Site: brandenburg
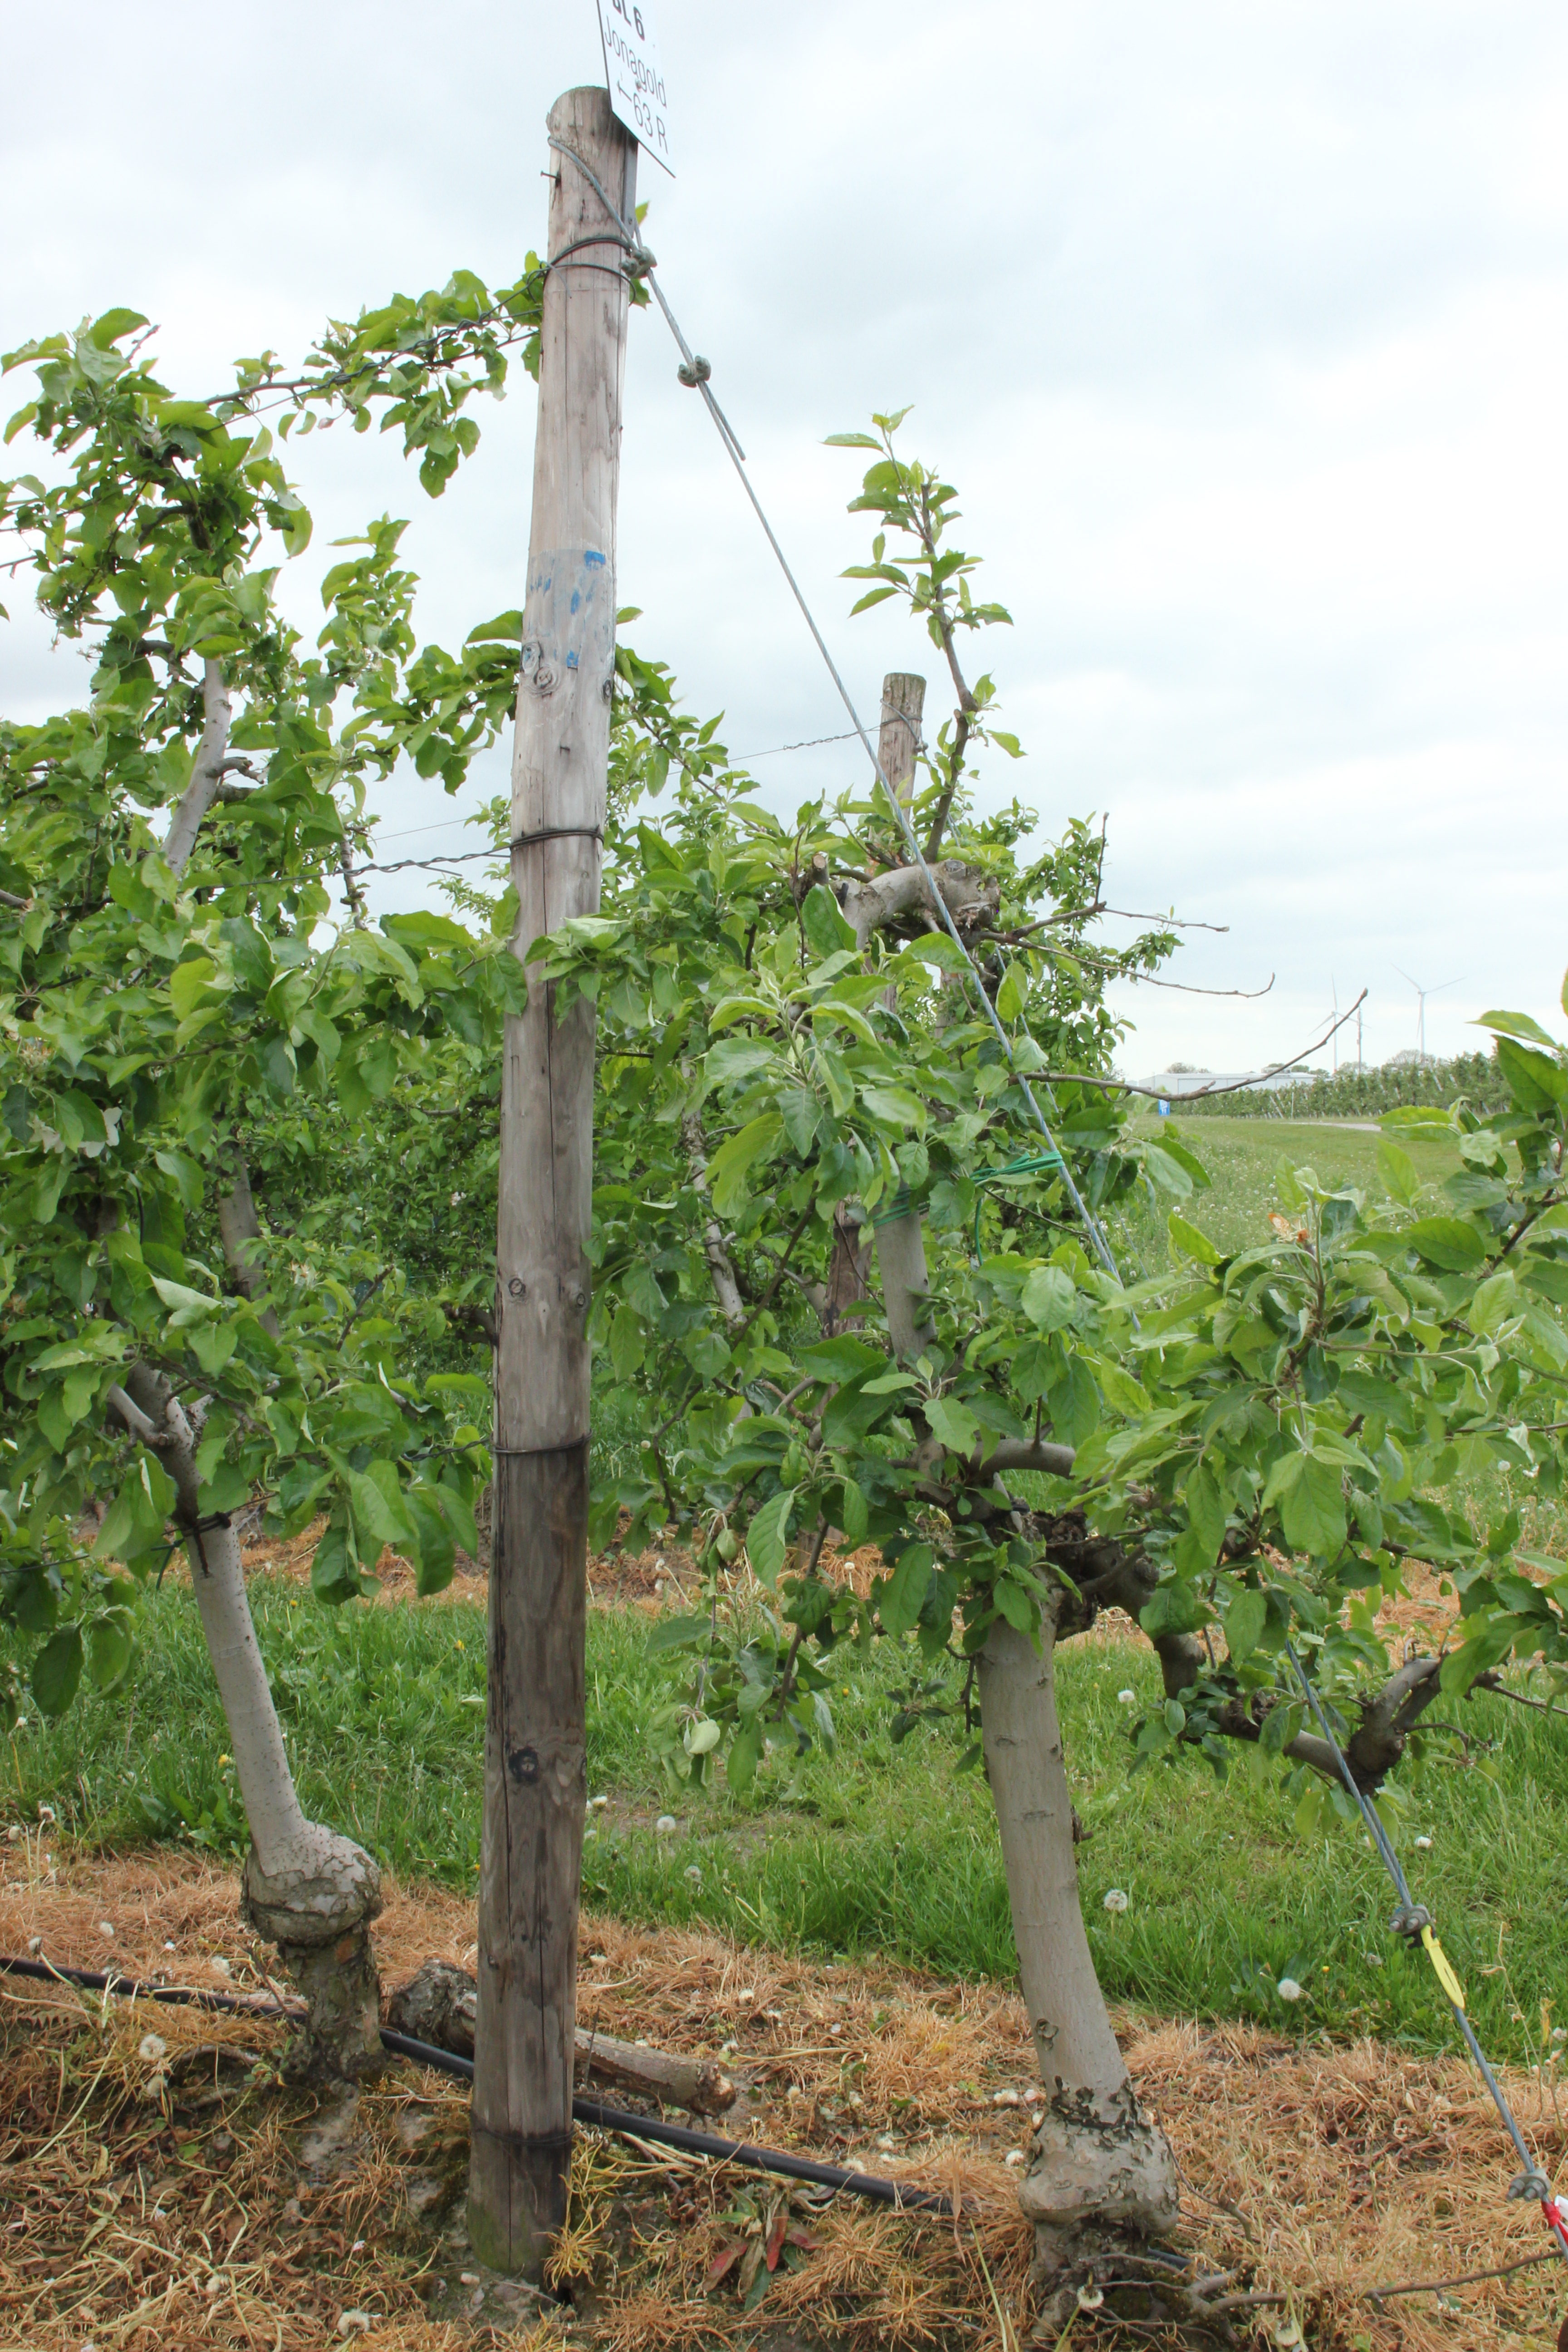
Growth stage (BBCH 67): Flowering